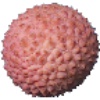
Label: Lychee 1